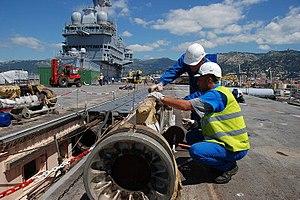
Vue d'éléments de catapulte du porte-avions Charles de Gaulle, en arrêt technique majeur (IPER), au bassin sud-ouest de la zone industrielle Vauban (2008)